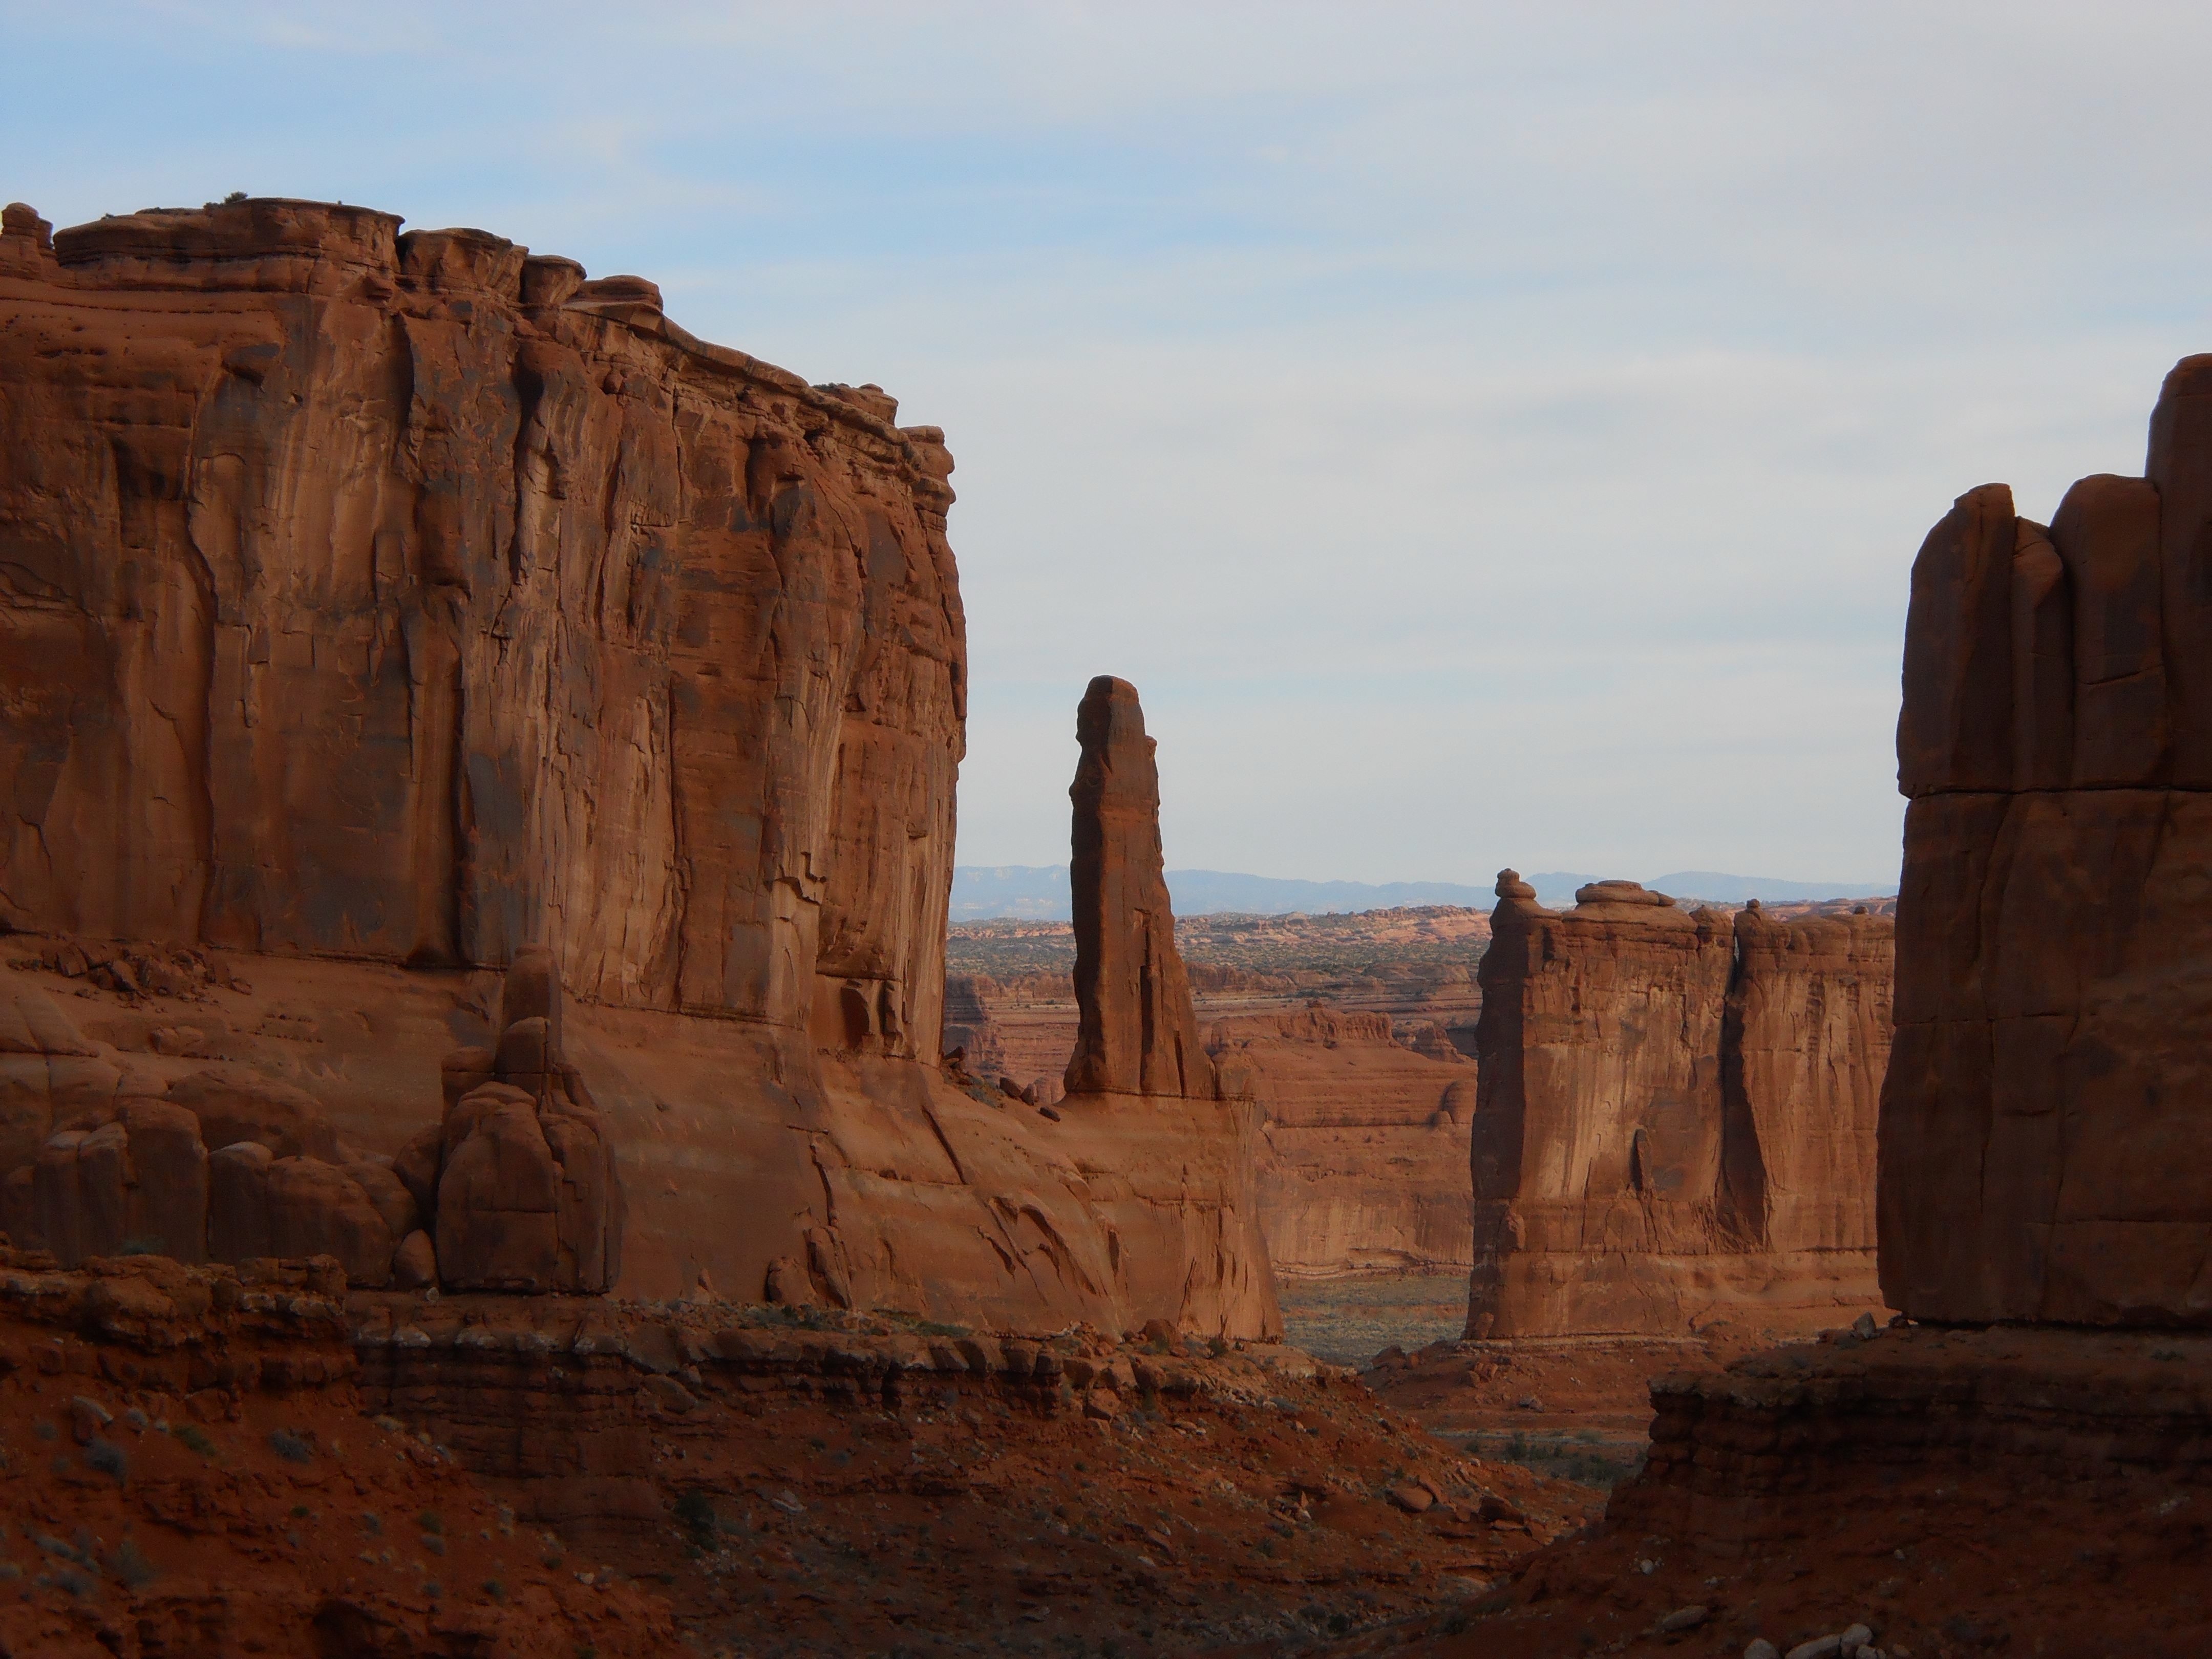
landscape, rock, architecture, desert, valley, formation, cliff, arch, scenic, canyon, terrain, geology, temple, ruins, utah, badlands, wadi, butte, monument valley, ancient history, natural environment, geographical feature